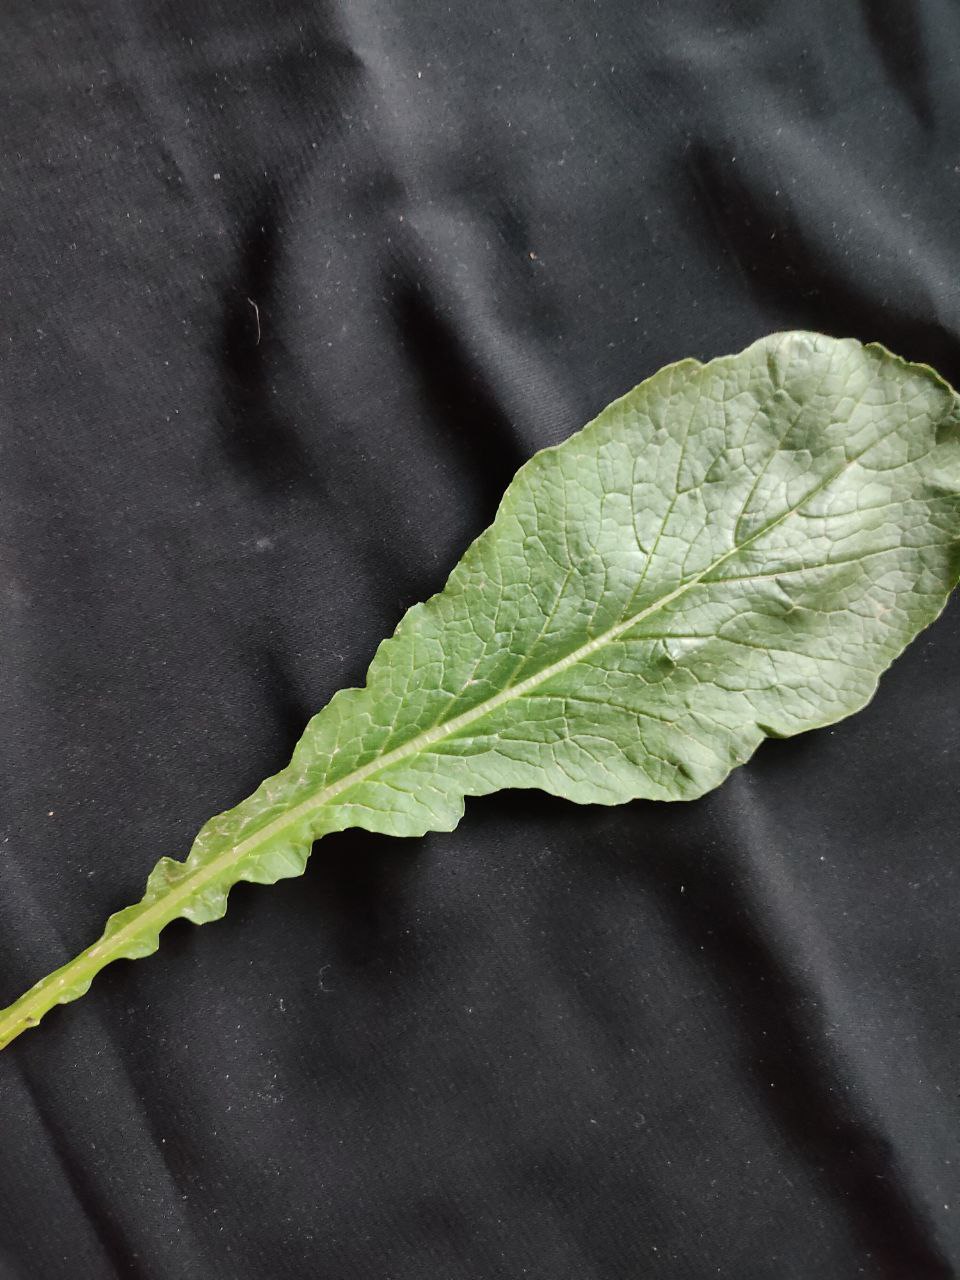
Label: Fresh leaf